Wetland conservation in the United States

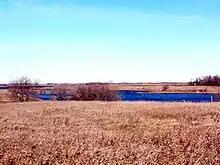
A large wetland in western Minnesota.

Over the past 200 years, the United States has lost more than 50% of its wetlands. And even with the current focus on wetland conservation, the US is losing about of wetlands per year (as of 2004). However, from 1998 to 2004 the United States managed a net gain of of wetlands (mostly freshwater).